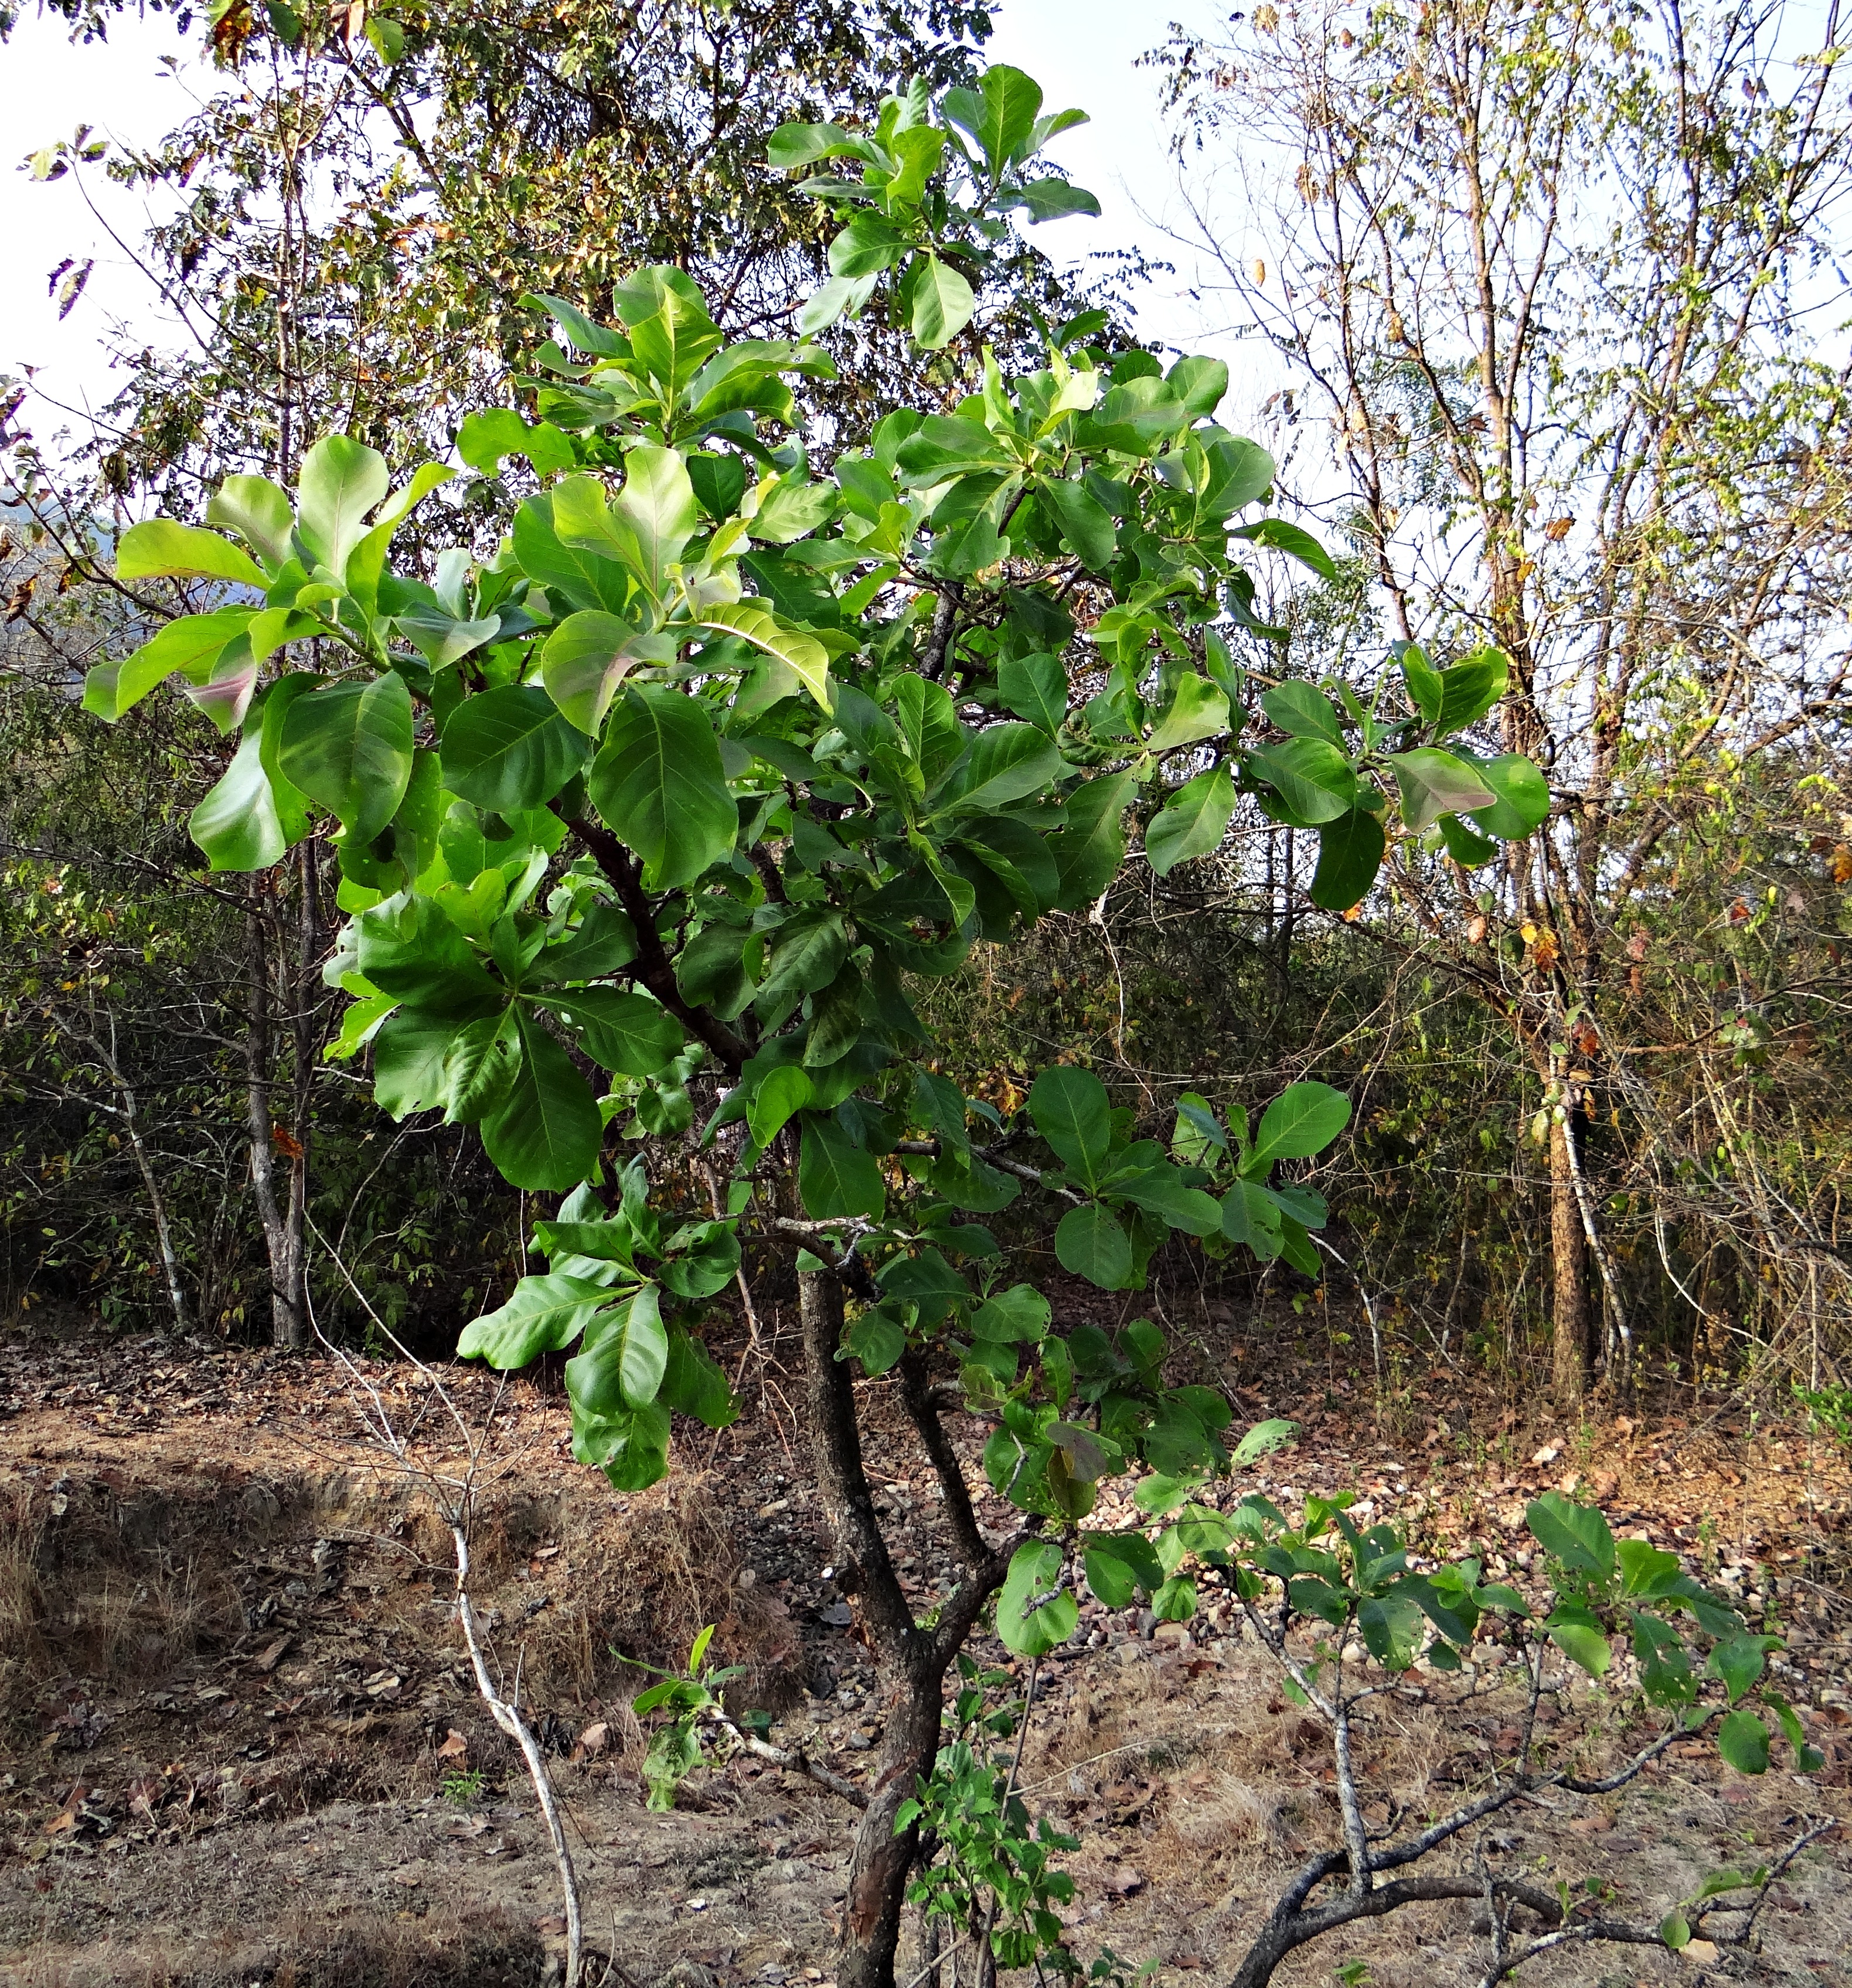
tree, plant, fruit, flower, food, produce, evergreen, flora, shrub, deciduous, india, flowering plant, woody plant, land plant, madhuca longifolia, mahwa, mahua, iluppai, madhuca indica